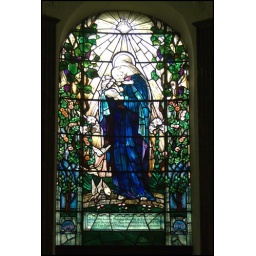
A stained glass window in Honiley church.